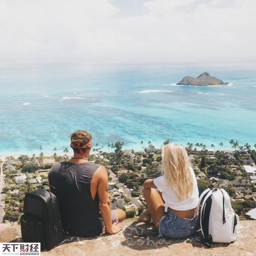
baseball player , met his girlfriend , while both travelling there .